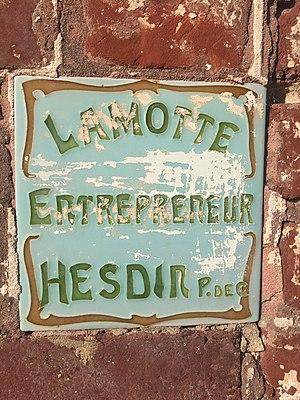
Plaque entrepreneur Lamotte à Le Touquet-Paris-Plage au 47 et 49 rue de Bruxelles.
Principaux entrepreneurs de Paris-Plage et du Touquet-Paris-Plage reprend les entrepreneurs locaux qui se sont distingués aux côtés des architectes qui créaient l’habitat du premier lotissement du géomètre Raymond Lens, puis du second, l'ingénieur et géomètre Joseph-Louis Sanguet, au moment de l'essor, à la fin du XIXᵉ siècle et au début du XXᵉ siècle, de Paris-Plage devenu le Touquet-Paris-Plage.